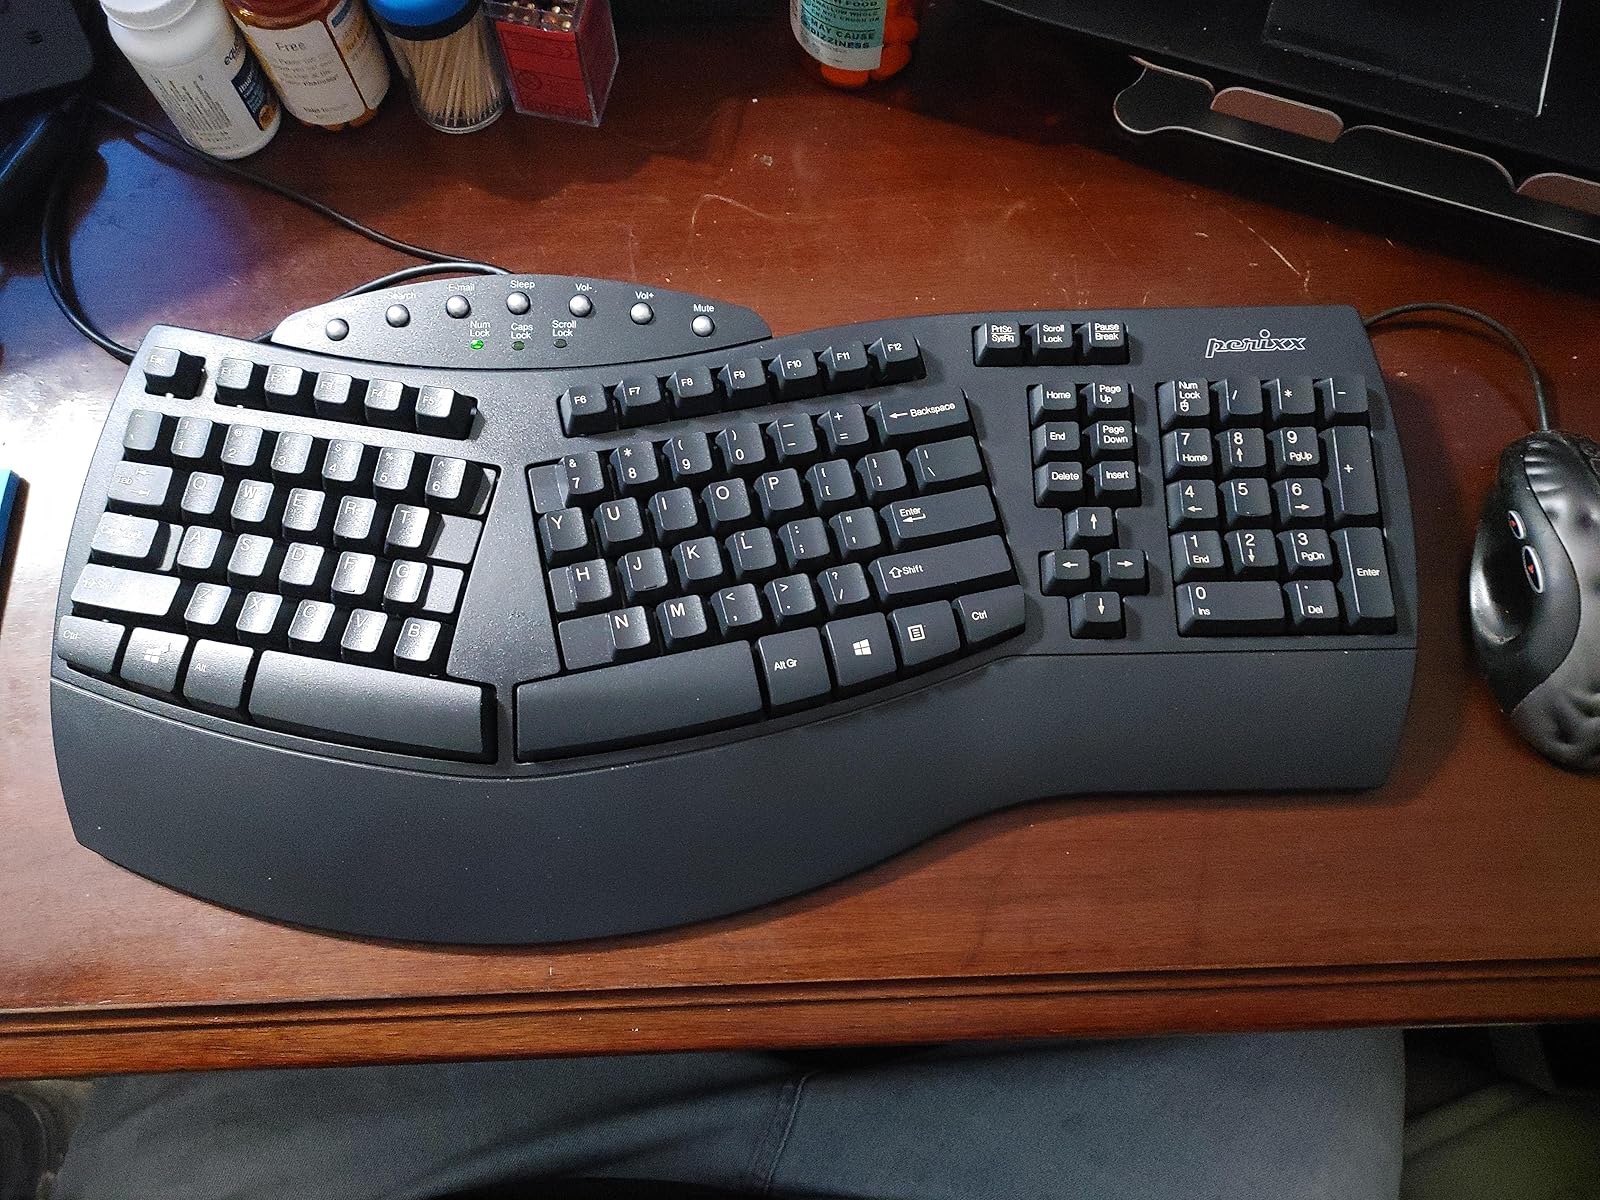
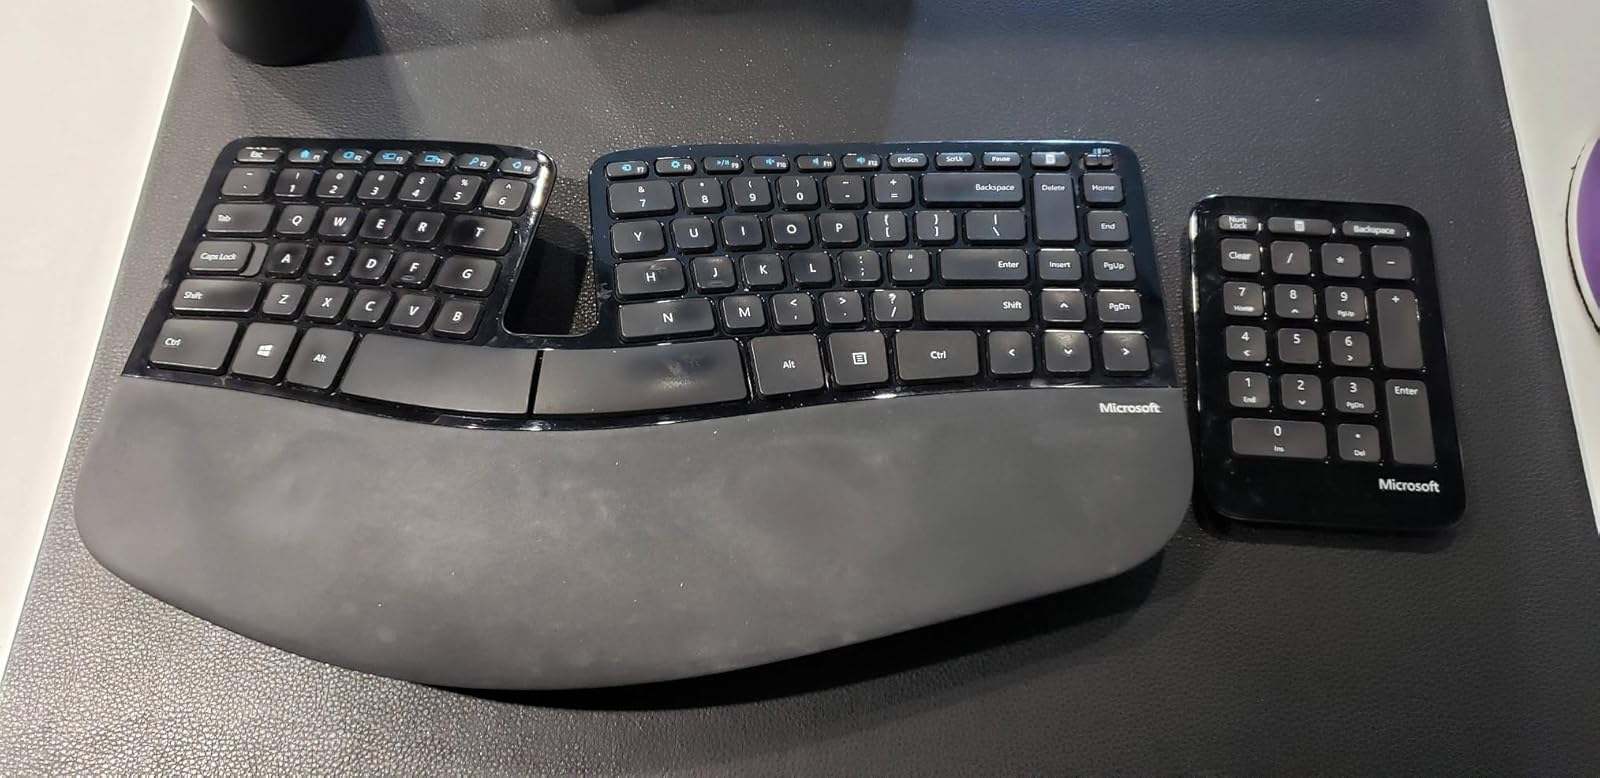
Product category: keyboard
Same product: no